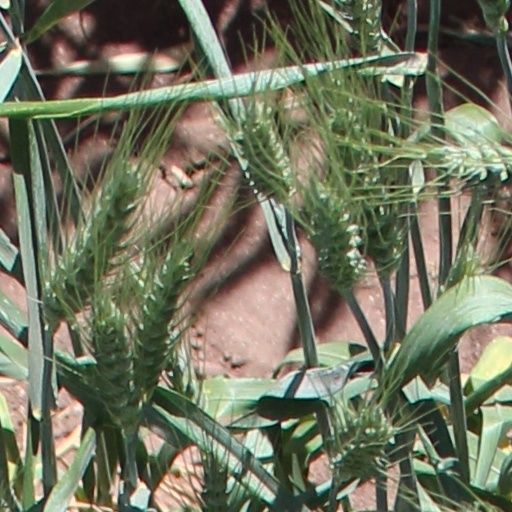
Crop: wheat